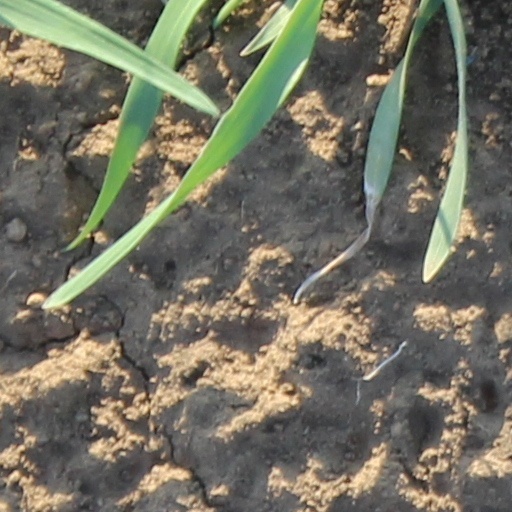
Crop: wheat